Superfly (2018 film)

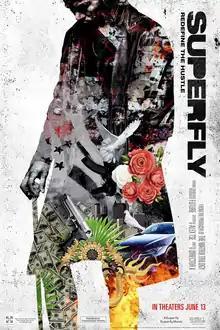
Theatrical release poster

Superfly (or SuperFly) is a 2018 American action crime thriller film, serving as a remake of the 1972 blaxploitation film "Super Fly". Directed by Director X and written by Alex Tse, it stars Trevor Jackson as a drug lord trying to complete a final job while surviving an assortment of enemies. Jason Mitchell, Michael K. Williams, Lex Scott Davis, and Jennifer Morrison also star. Rapper Future wrote original songs for the film, and produced alongside Joel Silver.